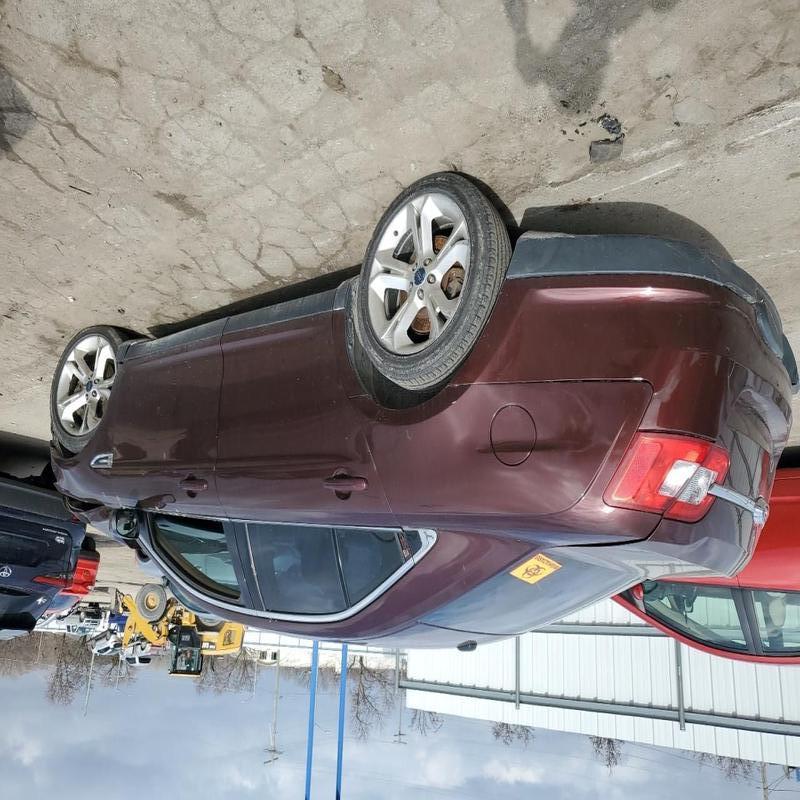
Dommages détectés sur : capot, aile avant droite, porte avant droite, porte arrière droite, aile arrière droite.
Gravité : mineur